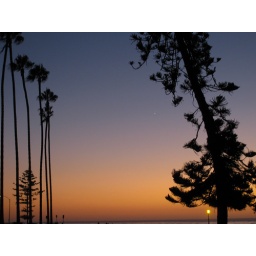
Fiery sunset leaves tri color sky and tree silhouettes in La Jolla